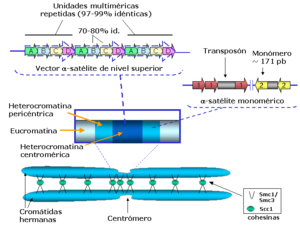
Schéma montrant l'organisation de l'ADN satellite dans les centromères humains.
L'ADN satellite est un type de séquences d’ADN répétées.